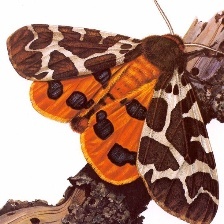
Species: GARDEN TIGER MOTH